Ernie Ladd

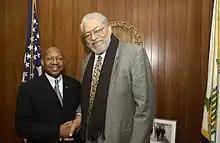
Ladd with secretary Alphonso Jackson

Ladd retired from wrestling in 1986 due to recurring knee problems. He then returned to the WWF as a color commentator, calling the 20-man battle royal at Wrestlemania 2 (which featured NFL players) and then earning a trial run doing commentary for various shows, including the April 1986 show at Madison Square Garden. He was also used as a fill-in for matches on syndicated programming such as "WWF Championship Wrestling". Ladd also teamed with Gorilla Monsoon and Johnny Valiant in the broadcast booth during The Big Event at C.N.E. Stadium in Toronto, Ontario. Ladd, Monsoon, and Valiant were the original three-man team for the first few weeks of "WWF Wrestling Challenge", before Ladd was replaced by Bobby Heenan and Valiant's role was reduced significantly to only calling matches when Heenan had to be at ringside for one of the wrestlers he managed. Following this, Ladd quietly left the WWF.